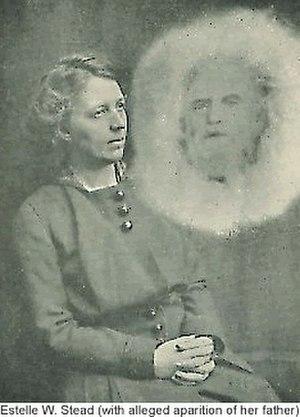
William Thomas Stead, communément appelé W. T. Stead, né le 5 juillet 1849 à Embleton dans le Northumberland et mort le 15 avril 1912 lors du naufrage du Titanic, est un journaliste engagé, écrivain et spiritualiste anglais.